Maharaja

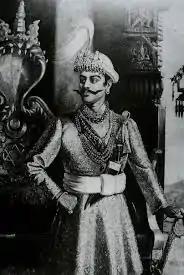
Shree Panch Mahārājādhirāja Rana Bahadur Shah Bahadur Shamsher Jang Devanam Sada Samaravijayinam, Sovereign King of Nepal

The Gorkha Kings of Nepal (now a republic) used the title of Mahārājādhirāja which was "King of Great Kings", a title of honour, a degree higher than Mahārājā.